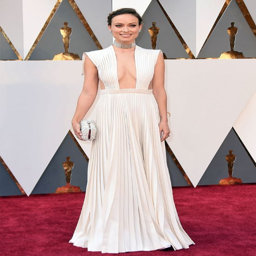
actor stepped out at the oscars in a white , pleated gown .